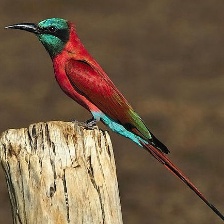
Species: CARMINE BEE-EATER
Scientific name: MEROPS NUBICOIDES
ImageNet parent category: bee_eater